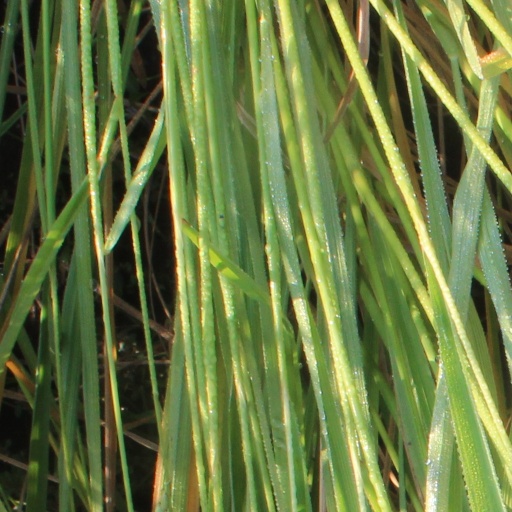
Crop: rice